SV Schermbeck

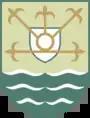
Historical logo of "SV Schermbeck" ca. 1912(?)-65.

A football department was soon formed within the club, however by the early 30s the popularity of the sport in the Schermbeck area was challenged by a local enthusiasm for fistball. The football club "Grün-Weiß Schermbeck", formed in 1934, merged with "TV Schermbeck" on 1 November 1934 to form "Turn- und Sportverein Schermbeck" in an attempt to sustain a football department within the club. However, the senior sides soon faded away, leaving only youth teams active by 1937. The subsequent collapse of the club's management and the outbreak of World War II led to the association again suspending operations. Following the war the club was re-established as "Spielverein Schermbeck" and included football and athletics departments.